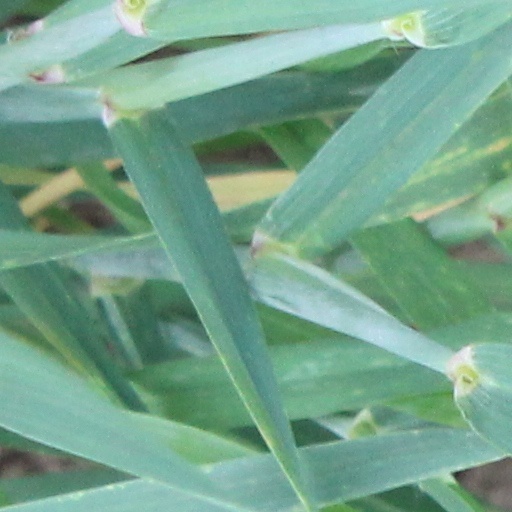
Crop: wheat